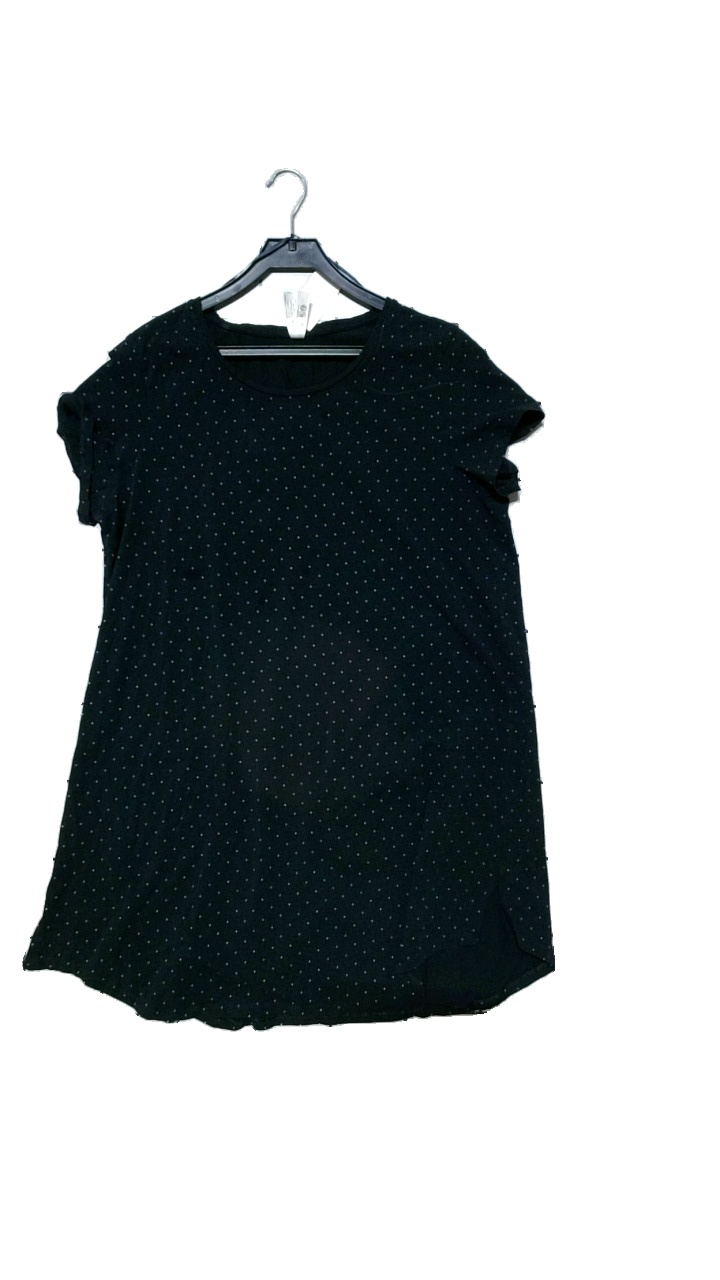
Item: Pajamas (Ladies)
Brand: Lindex
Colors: White, Black
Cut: C-collar
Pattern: Dots
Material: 95% cotton, 5% elastane
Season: All
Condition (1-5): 3
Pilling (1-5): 4
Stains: Minor
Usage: Reuse
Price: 50-100